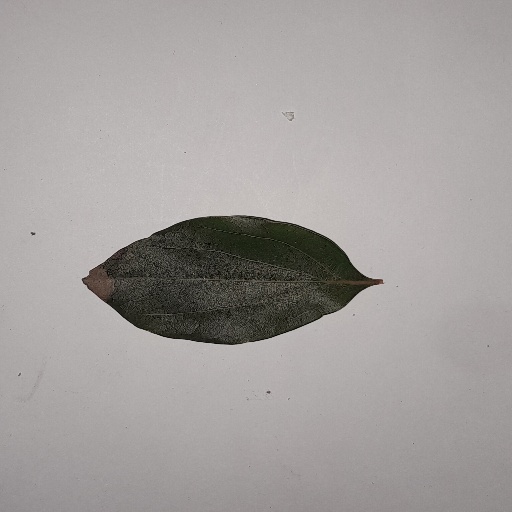
Species: Camphor
Leaf condition: Bacterial Spot